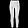
Label: Trouser